Charlotte 49ers

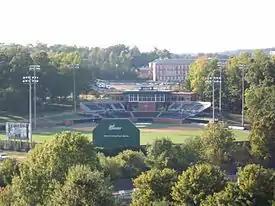
Hayes Stadium has been the home of the 49ers' baseball team since 1984. A major renovation finished in 2008.

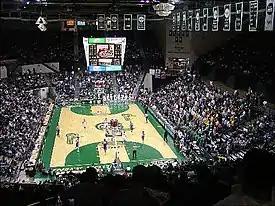
Halton Arena has been the on-campus facility for basketball and volleyball since 1996.

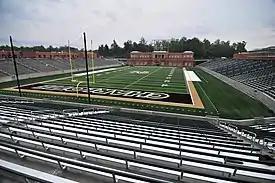
Jerry Richardson Stadium opened in 2013 with the 49ers' Inaugural Season.

The first football program developed in 1946 and lasted until 1948. In 2006, students and alumni began a push for football to return to the school. The Board of Trustees approved it in 2008, and with funding approved in 2010, the school fielded its first official varsity football program since 1948 in 2013. The team would post a 5–6 record in their first season under coach Brad Lambert.